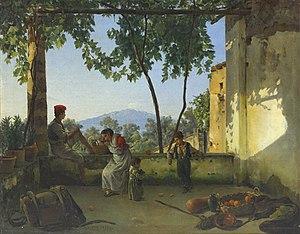
Véranda couverte d'une vigne ou Pergola recouverte d'une vigne est un tableau du peintre russe Sylvestre Chtchedrine, réalisé en 1828, à Naples, en Italie.